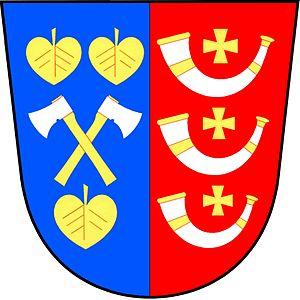
Lipová est une commune rurale du district de Cheb, dans la région de Karlovy Vary, en République tchèque. Sa population s'élevait à 725 habitants en 2018.